Pierre Laval

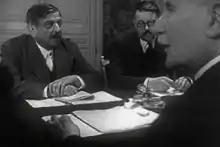
Laval, Yves Bouthillier and Pétain in 1940 (from Frank Capra's documentary film "Divide and Conquer", 1943)

Tardieu's government ultimately proved unable to weather the Oustric Affair. After the failure of the Oustric Bank, it appeared that members of the government had improper ties to it. The scandal involved Justice Minister Raoul Péret and Under-Secretaries Henri Falcoz and Eugène Lautier. Tardieu had not been involved, but on 4 December 1930, he lost his majority in the Senate. President Gaston Doumergue called on Louis Barthou to form a government, but Barthou failed to do so. Doumergue turned to Laval, who fared no better. The following month, the government that was formed by Théodore Steeg floundered.